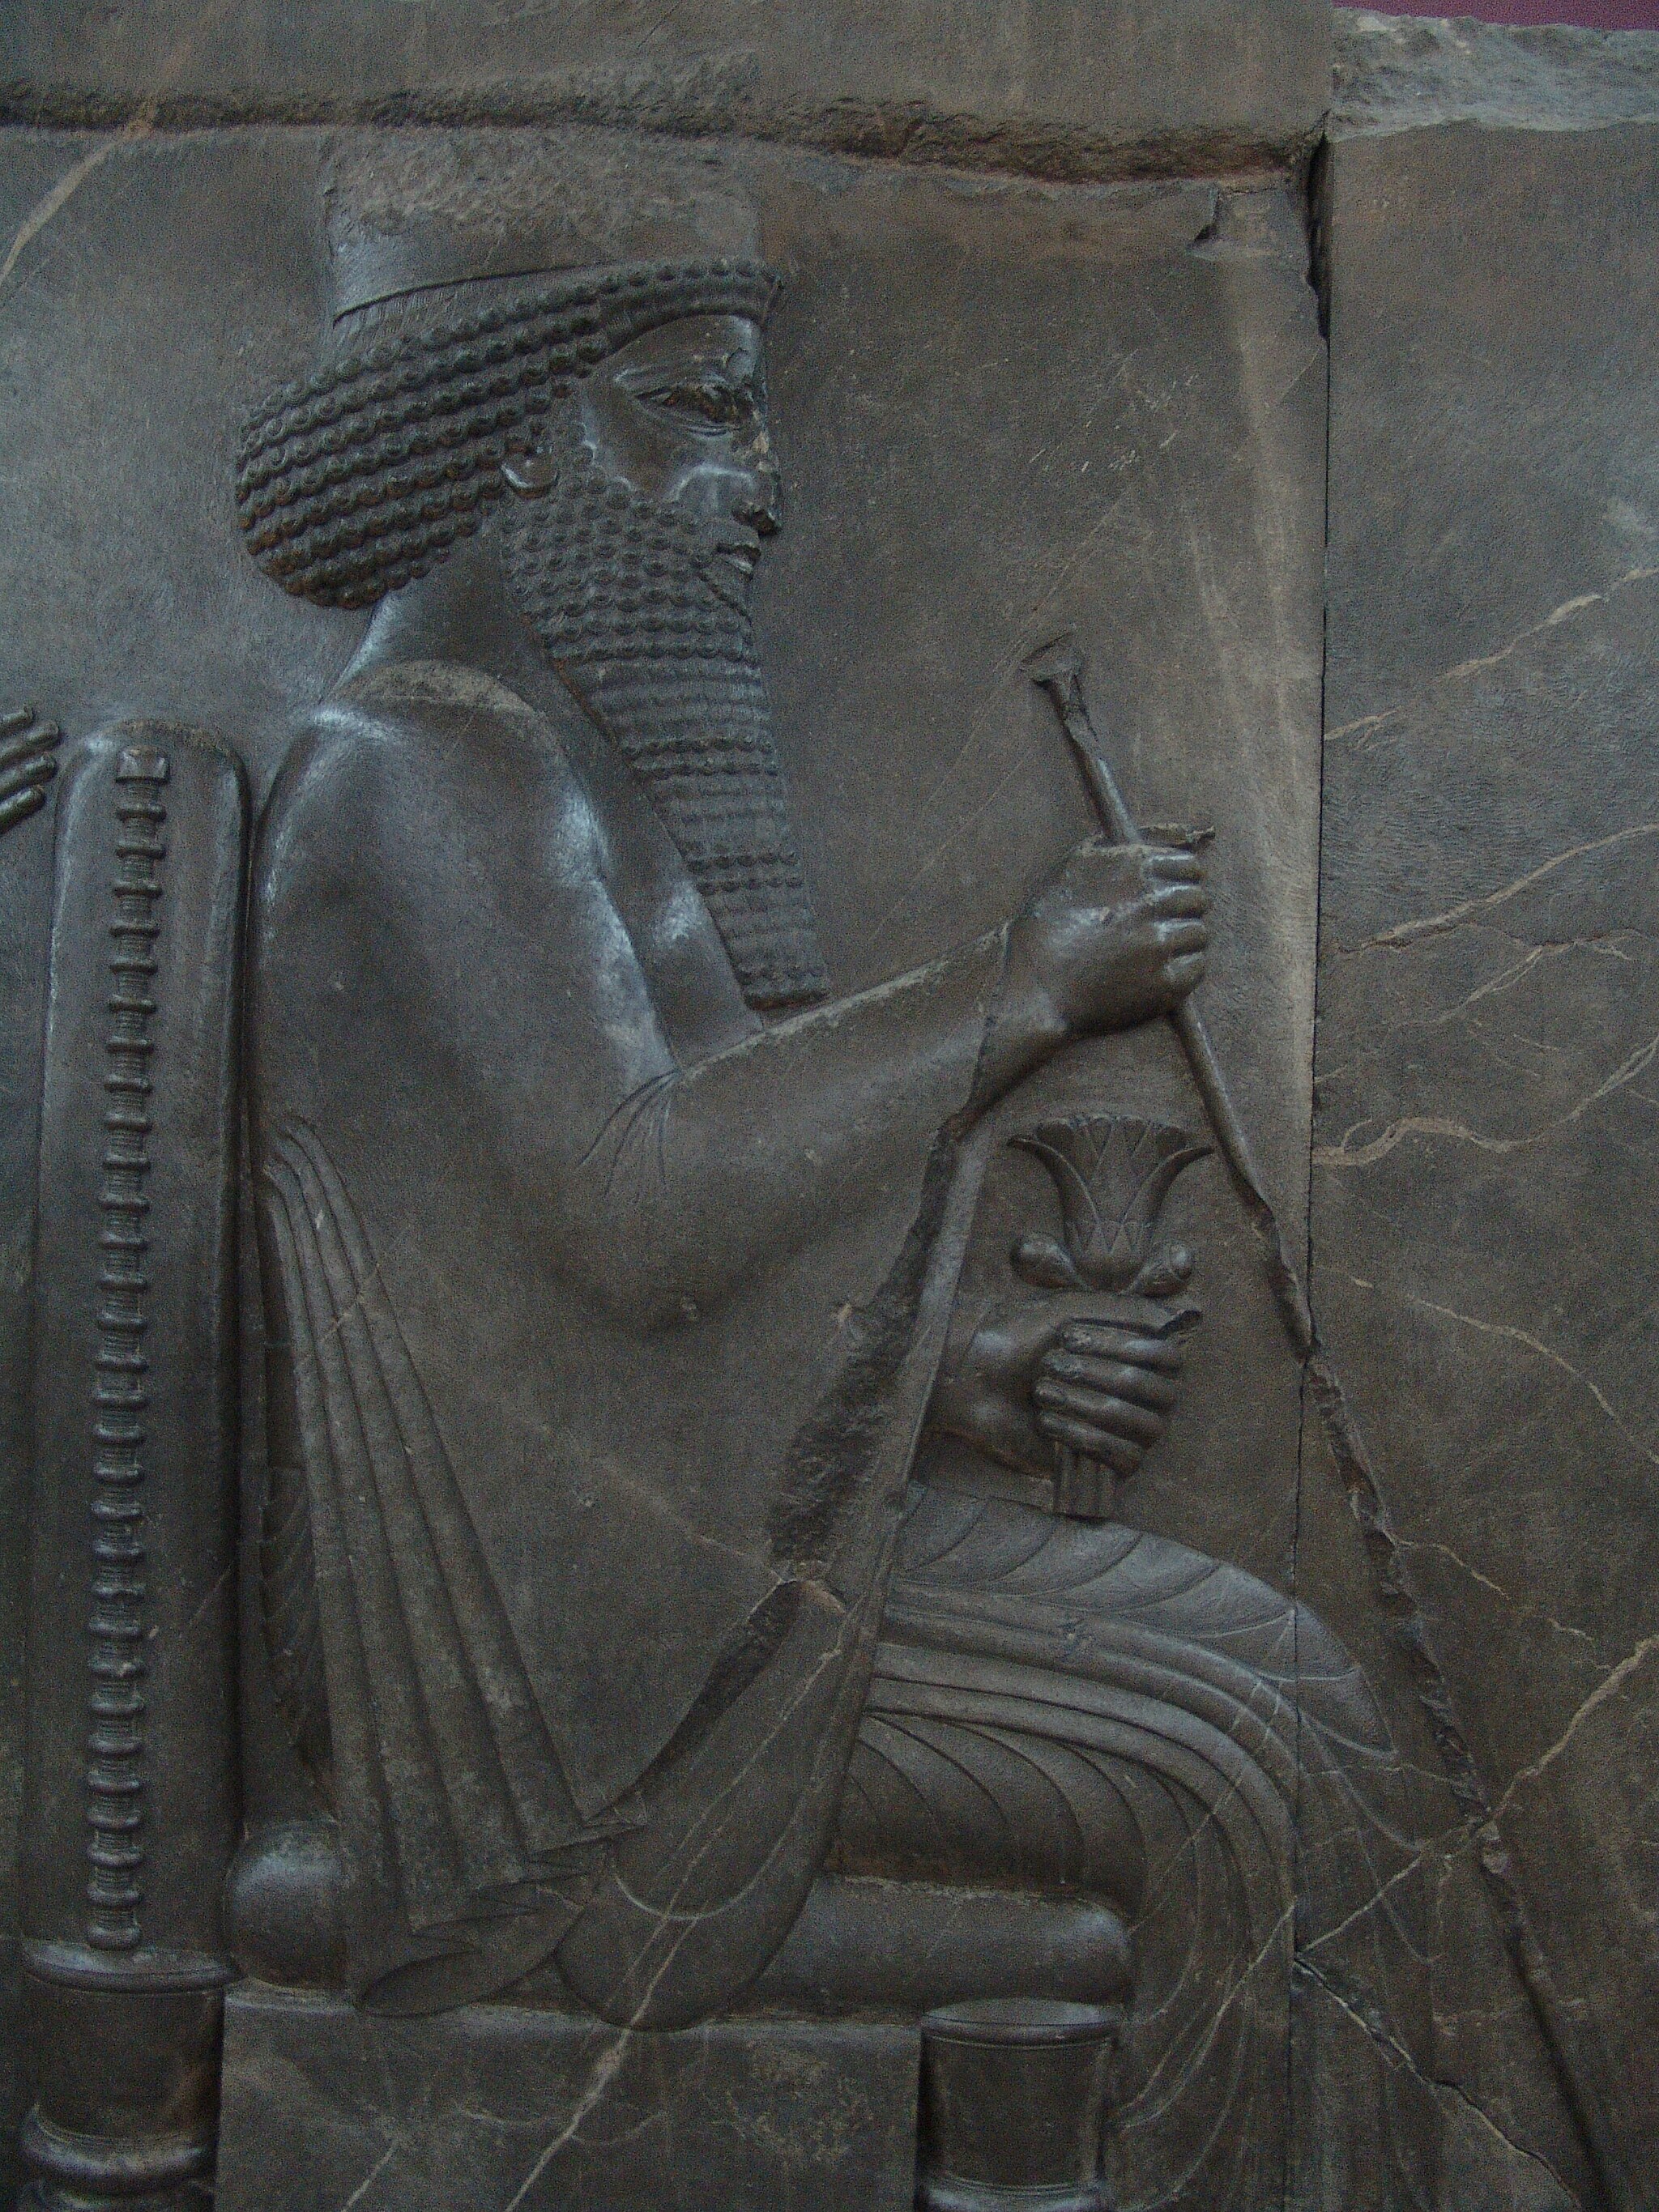
Title: National Meusem Darafsh 16
Description: نقش بار عام داریوش. کشف‌شده در تخت جمشید. موجود در موزهٔ ایران باستان
Date: 2012-12-11 13:35:04
Categories: GFDL, Taken with Sony DSC-F828, License migration redundant, Achaemenid reliefs, Self-published work, Reliefs of sitting men, Photos by Darafsh Kaviyani, Audience scene of Darius (or Xerxes I), Reliefs from Persepolis, Reliefs of Darius I